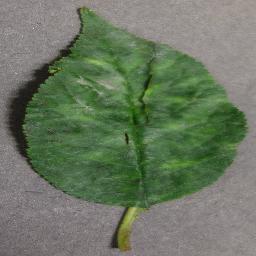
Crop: cherry
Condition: (including_sour)_powdery_mildew